Dealul Mitropoliei

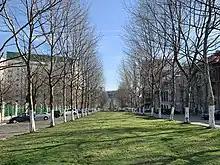
The pedestrian park of the Dealul Mitropoliei, pictured here looking downhill from the Alexander John Cuza Statue near the top

Dealul Mitropoliei ("Metropolitanate Hill"), also called Dealul Patriarhiei ("Patriarchate Hill"), is a small hill in Bucharest, Romania and an important historic, cultural, architectural, religious and touristic point in the national capital. From a religious point of view, it is one of the centres of Romanian Orthodoxy: the headquarters of the Romanian Patriarchate and the residence of the Patriarch are both located here.